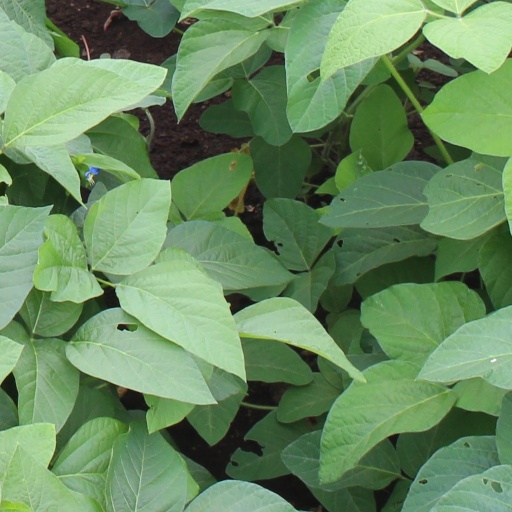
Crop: soybean